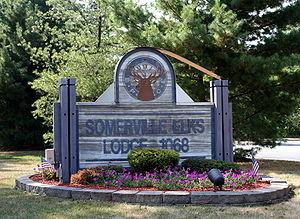
Le Benevolent and Protective Order of Elks est une fraternité à actions sociales fondée en 1868 aux États-Unis. Il s'agit d'une des plus importantes fraternité américaine avec plus d'un million de membres. La fraternité est ouverte aux hommes comme aux femmes.